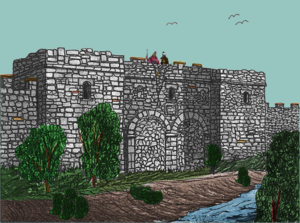
Cet article porte sur les forts et autres structures du mur d'Hadrien, système de fortifications fait de pierre et de terre et édifié de 122 à environ 128 dans l'ancienne province romaine de Bretagne, aujourd'hui en Cumbria et Northumberland dans le nord de l'Angleterre.